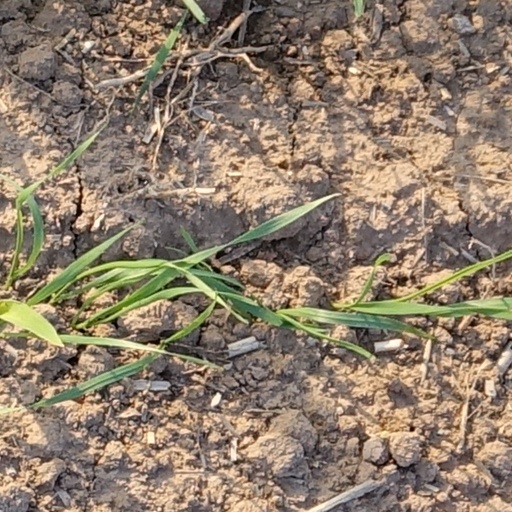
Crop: wheat